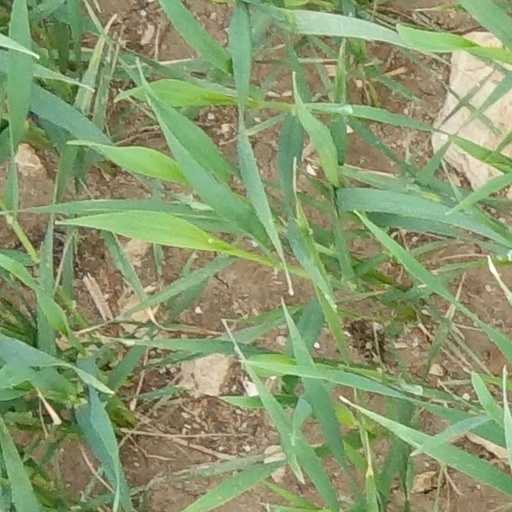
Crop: wheat